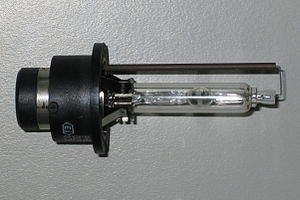
Xenonlampe
En standard xenonpære til forlygter.
En xenonlampe er en lyskilde, hvor lyset genereres i et udladningsrør fyldt med ædelgassen xenon. Typisk for en xenonpærer er lavt energiforbrug sammenlignet med glødelamper, ligesom de tænder hurtigere end lysstofrør. De er ikke egnede til at tænde og slukke ofte. Xenonlamper er ofte brugt i motorkøretøjers forlygter på grund af dens meget høje luminans og gode farvegengivende egenskaber.